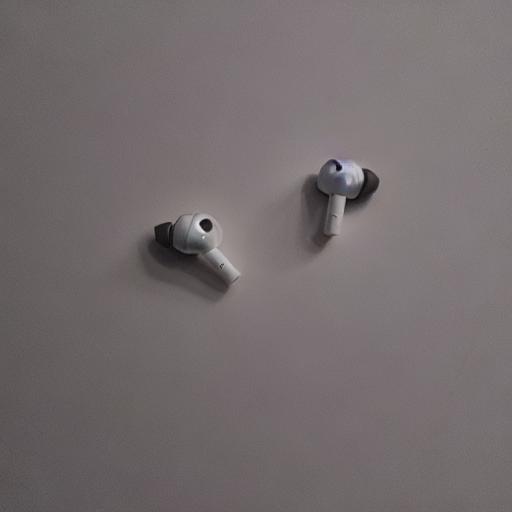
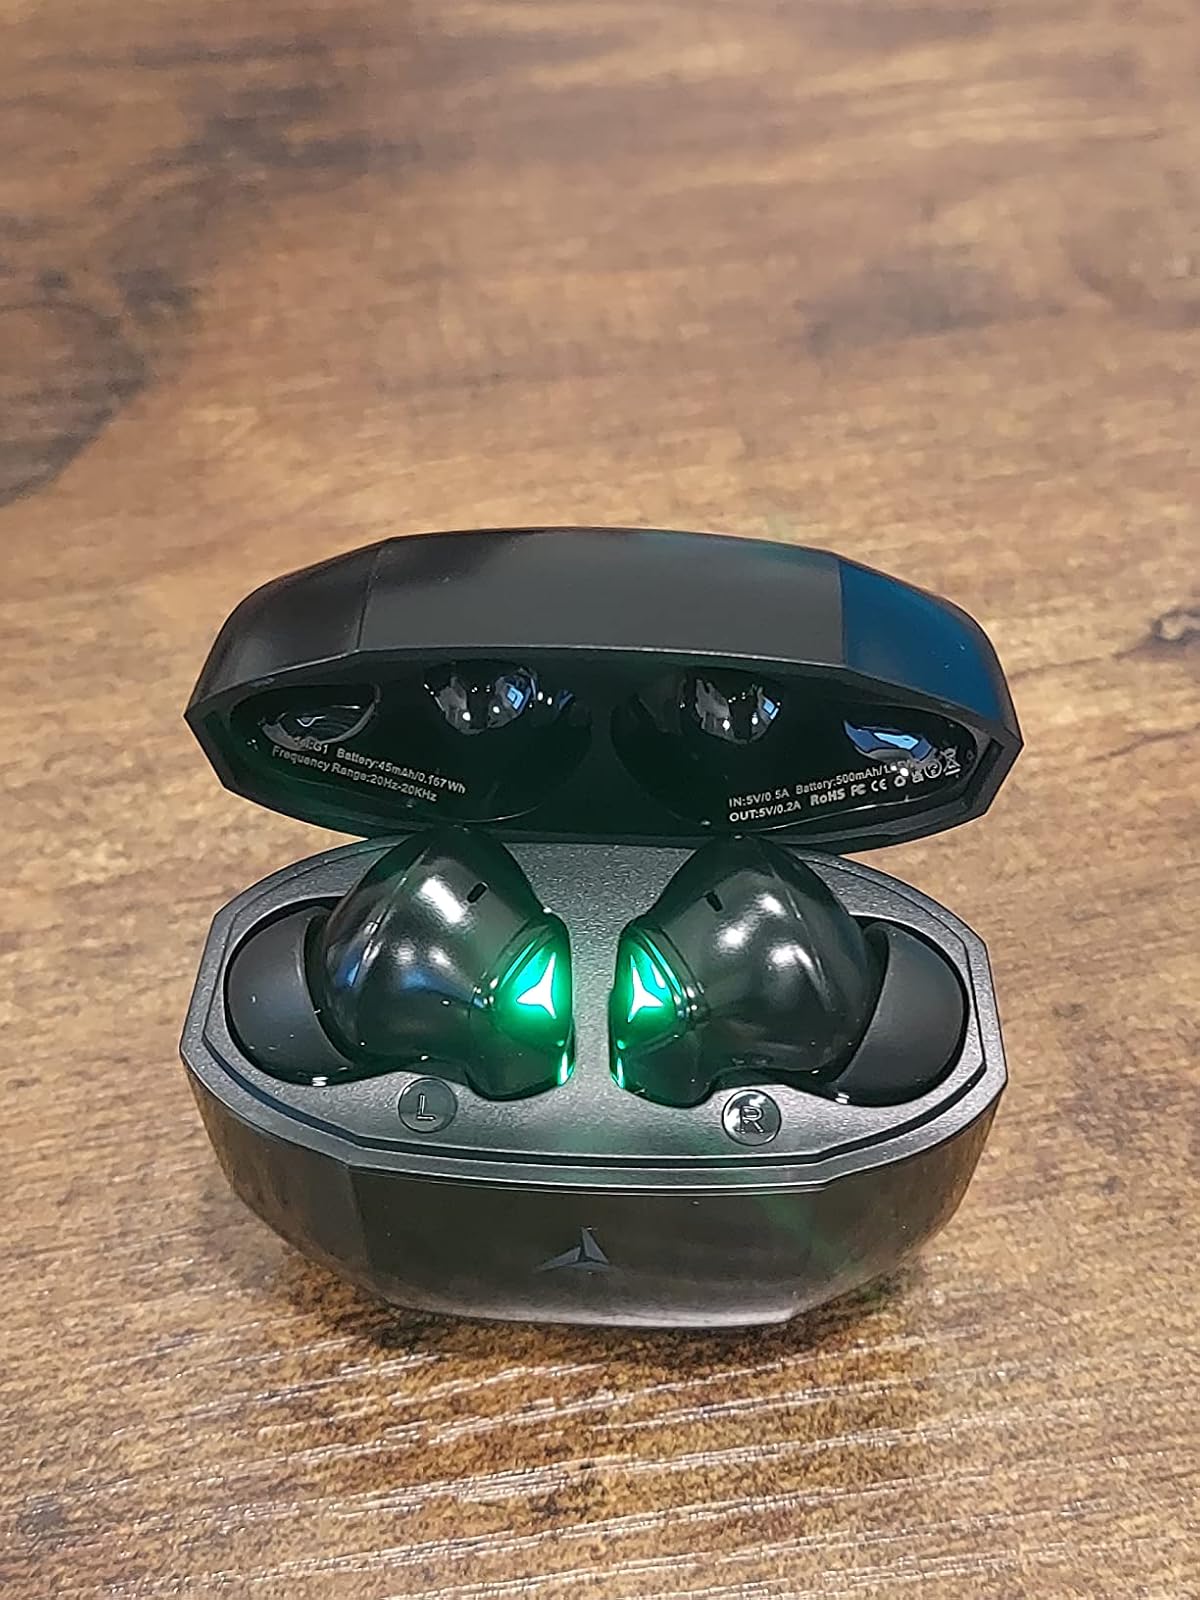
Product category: earbuds
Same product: no